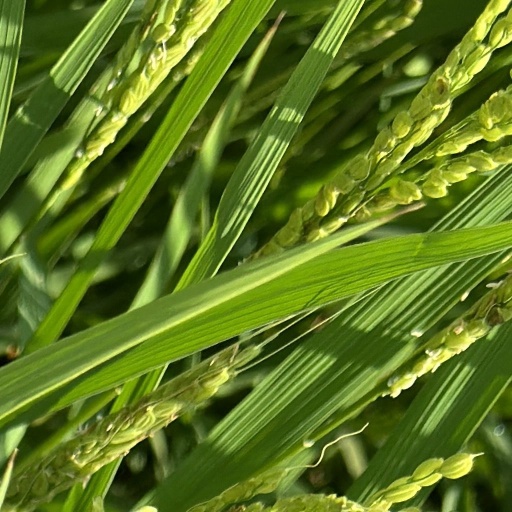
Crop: rice